Fatsah Ouguergouz

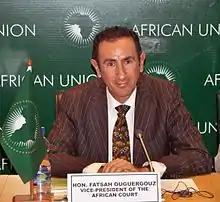
Judge and Vice-President of the African Court of Human and Peoples' Rights (Arusha, Tanzania)

He holds a PhD in international law from the Graduate Institute of International Studies (Geneva, Switzerland).